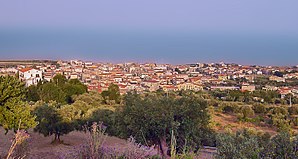
Campora San Giovanni
Panoramaudsigt over Campora San Giovanni
Campora San Giovanni er en italiensk by med cirka 7200 indbyggere i Calabrien. Byen er beliggende i provinsen Cosenza og ligger ved det Tyrrhenske hav.